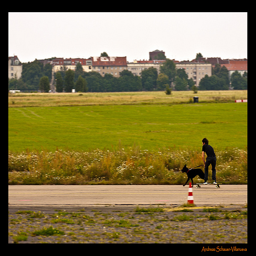
A person on a longboard with a dog on a road.
A man riding a skateboard being pulled by a dog.
a person riding a skate board near a dog
The man is riding his skateboard with his dog running along side of him.
A person on a longboard rides with a dog.